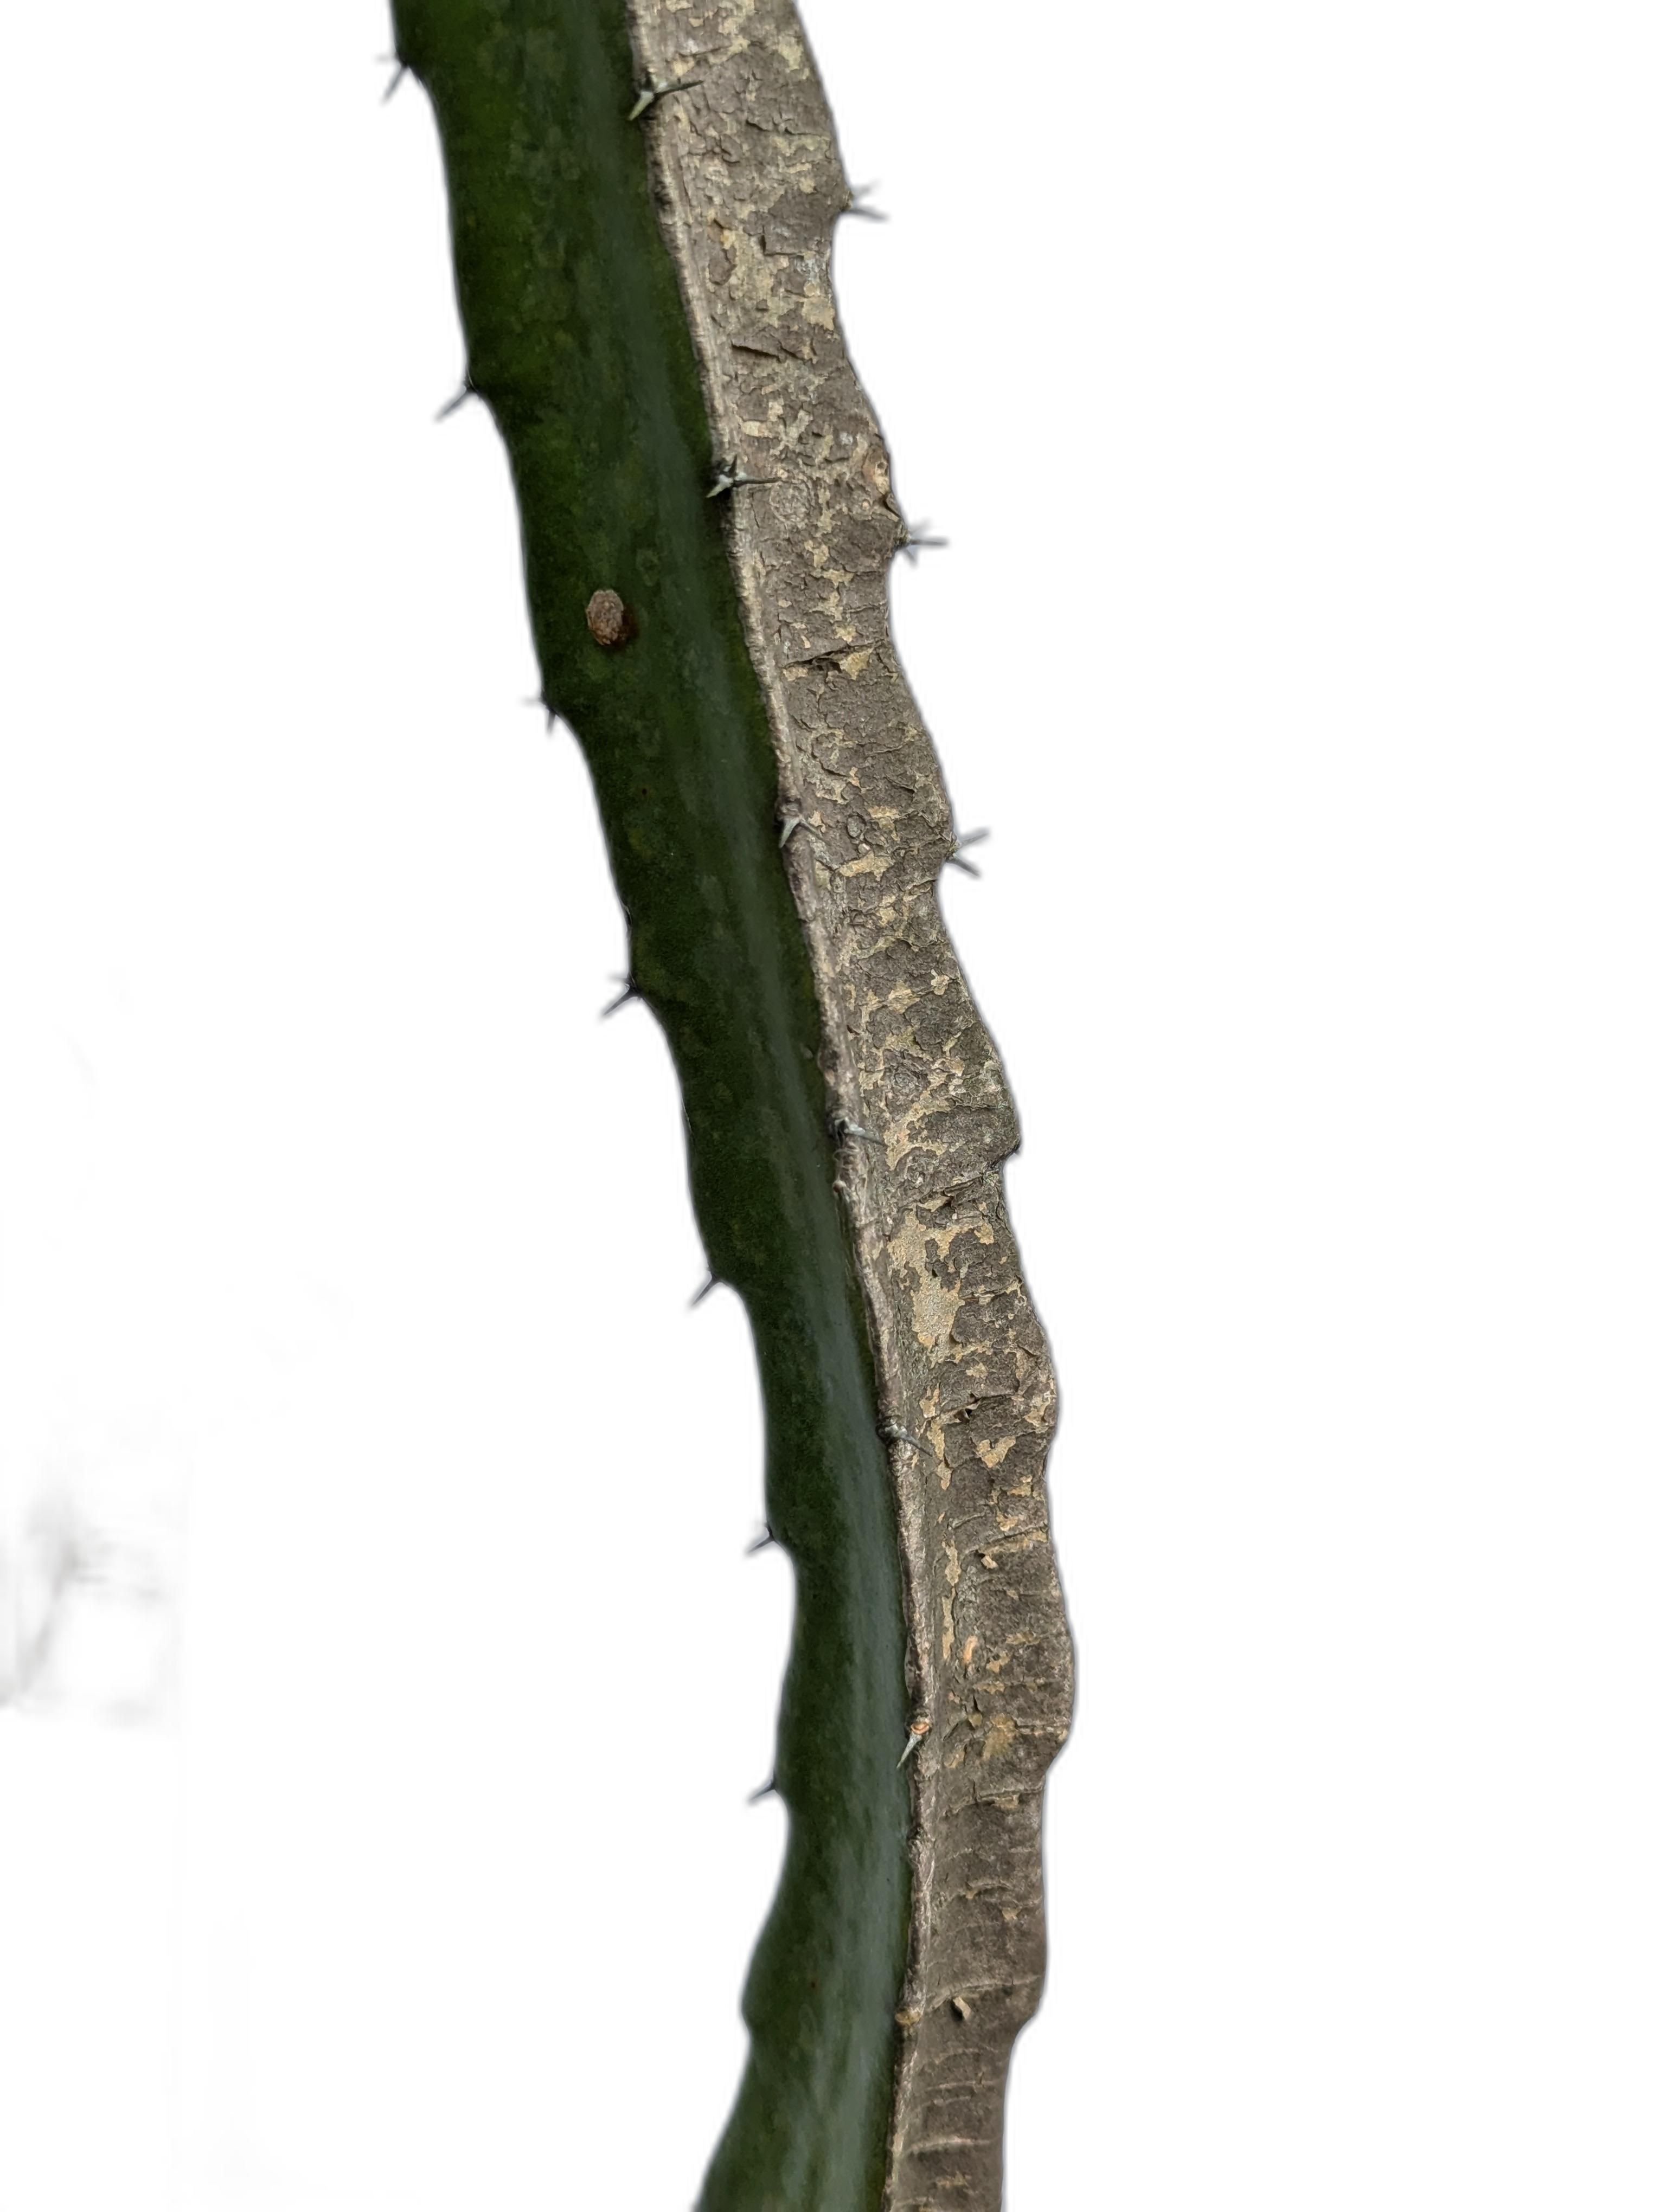
Label: Bad leaf